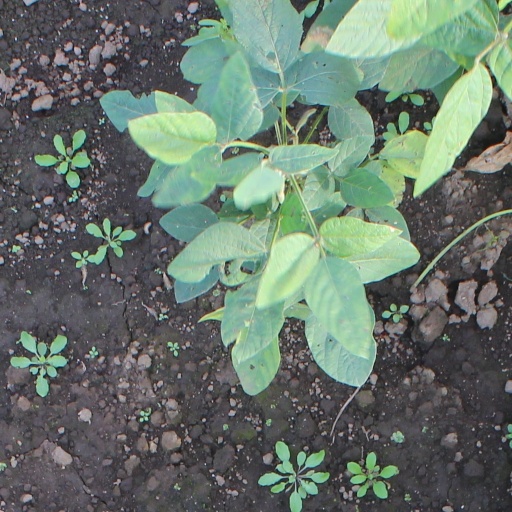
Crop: soybean